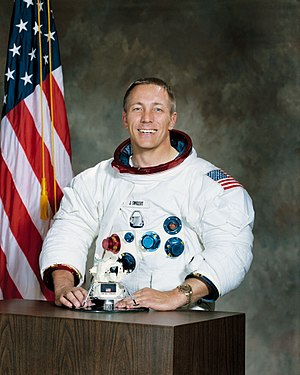
John Swigert
John Leonard «Jack» Swigert jr. var en amerikansk astronaut.